Bukidnon

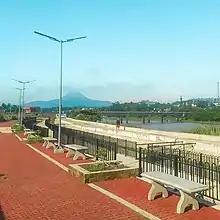
Pulangi Riverside Boulevard

The Bobonawan River, found in the municipality of Cabanglasan, is another tributary of the Pulangi River. It covers most of the parts of the municipality, flowing southward towards Pulangi River.